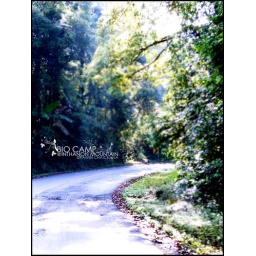
I get this while I'm sitting in the truck for going to the top of mountain.